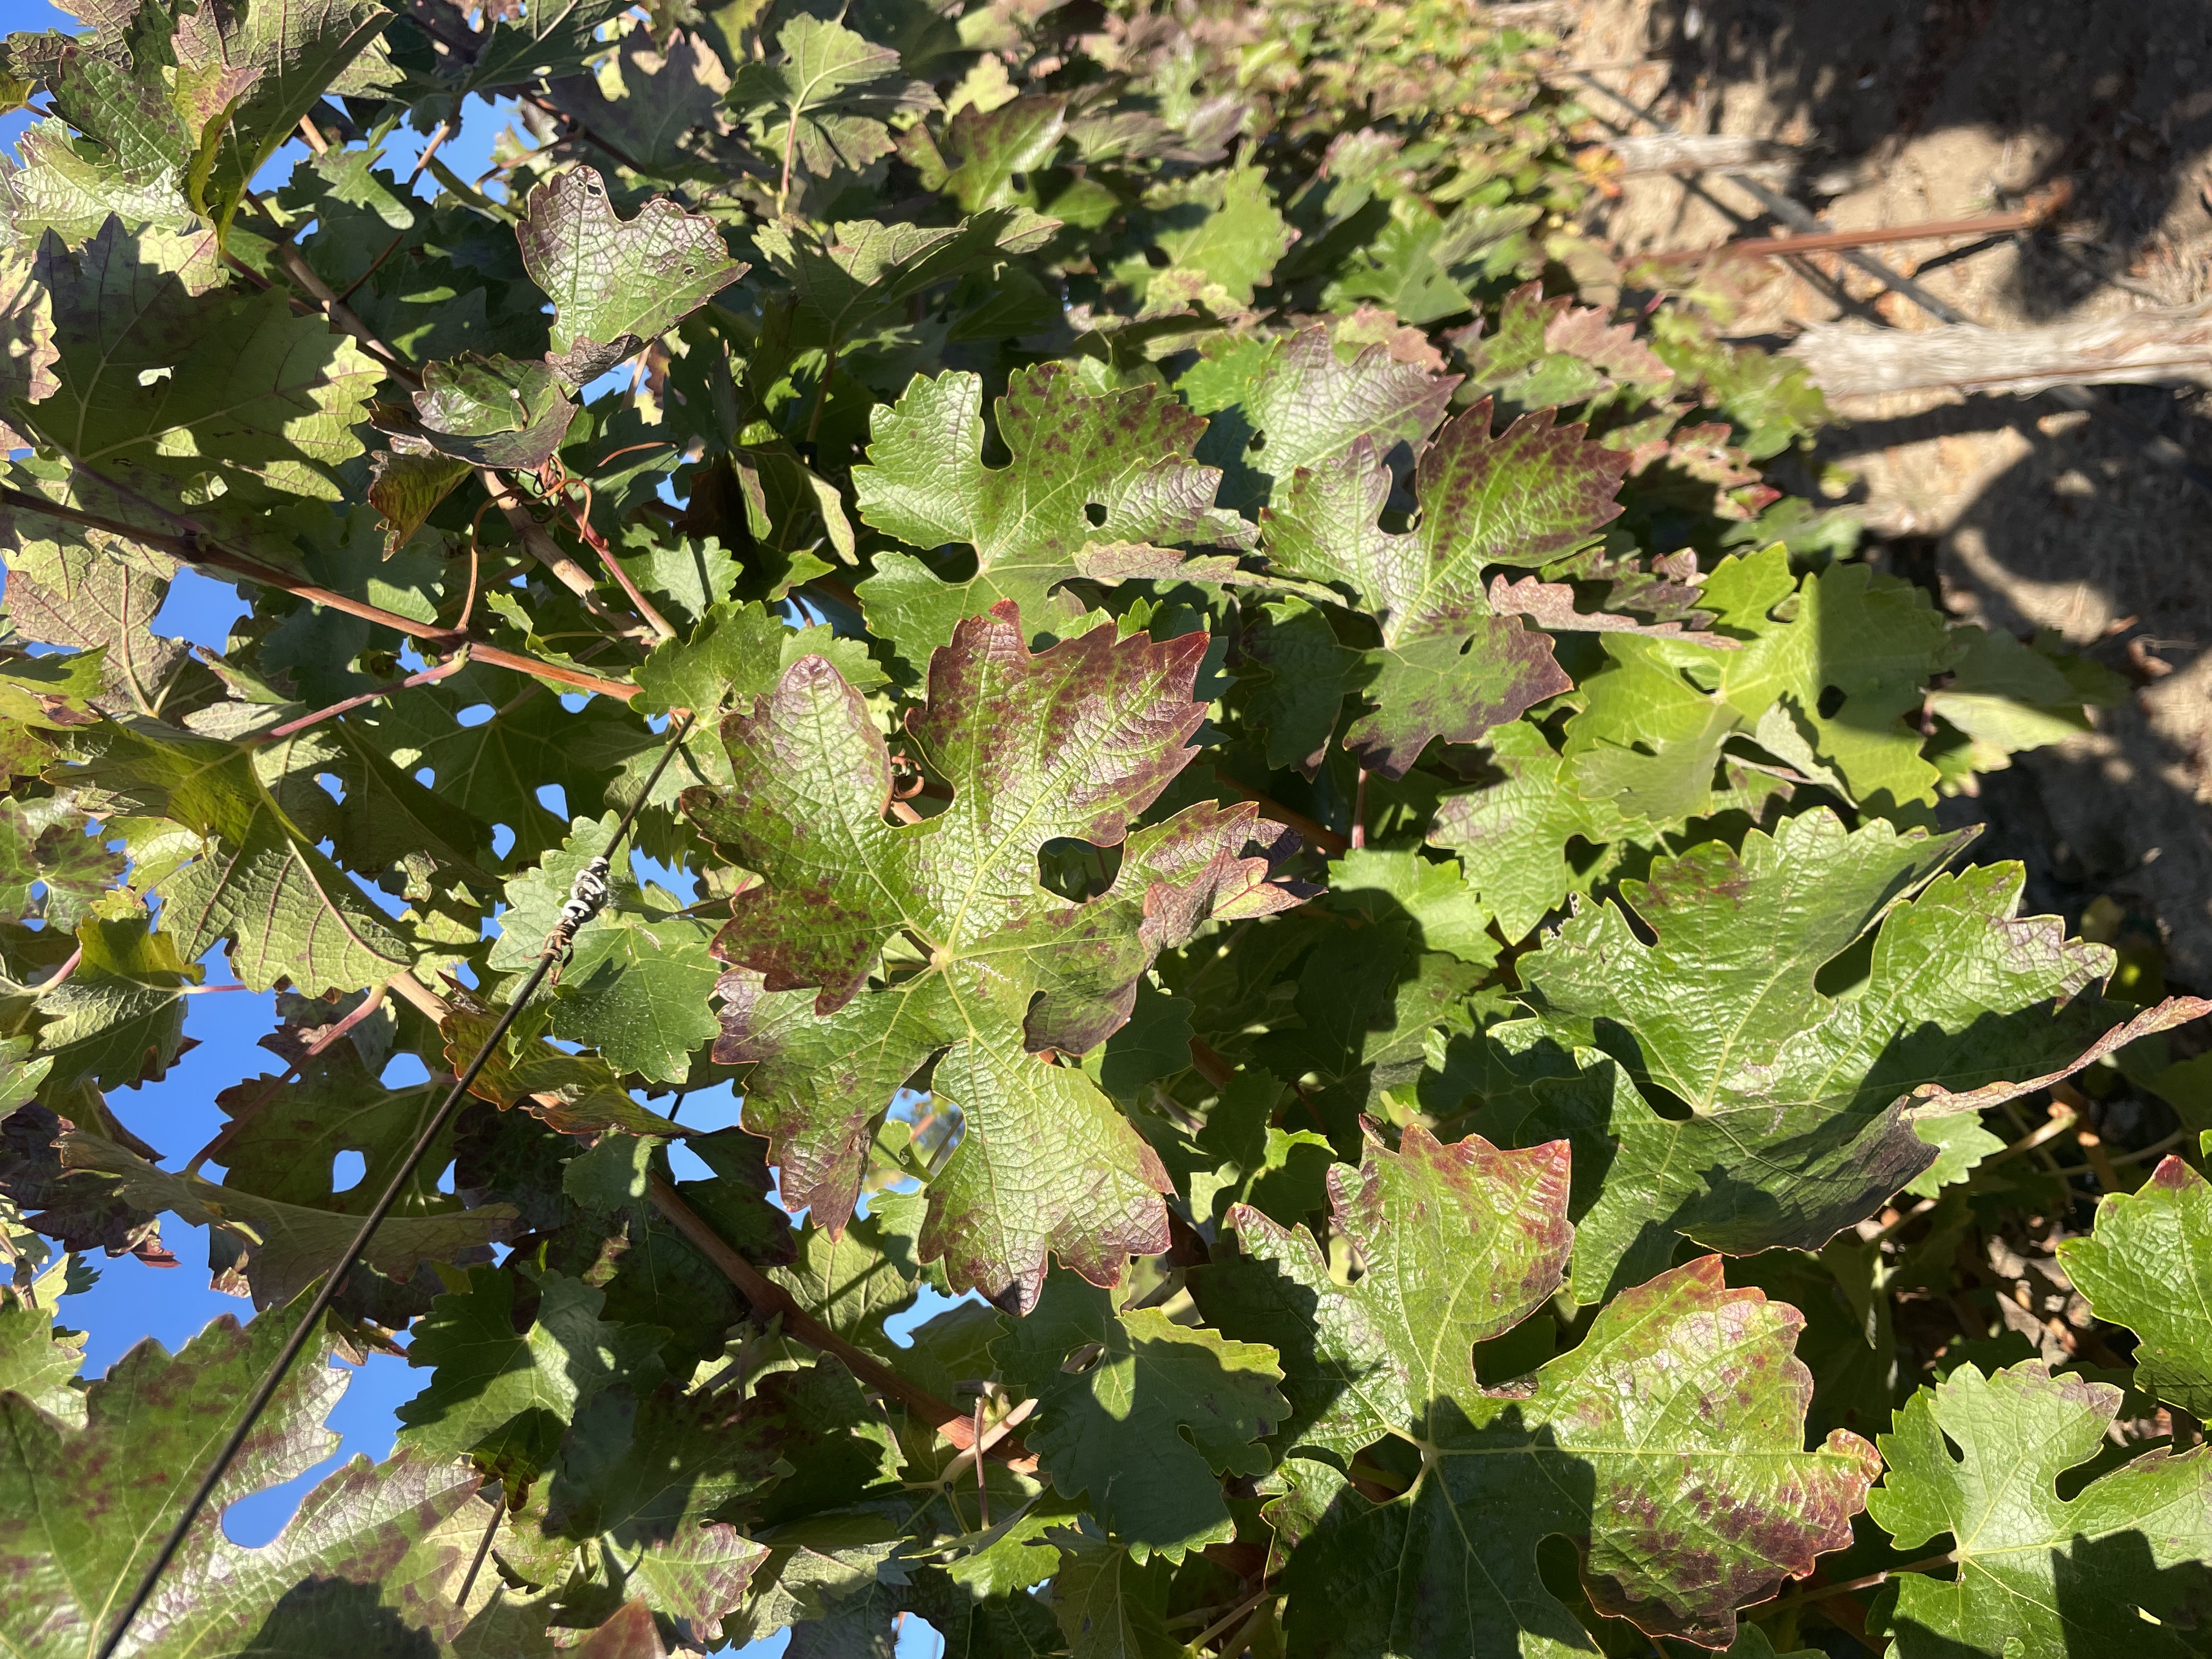
Label: Leafroll 3